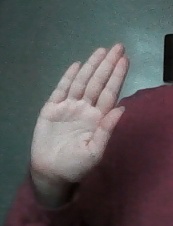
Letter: seen